Han Seung-gyu

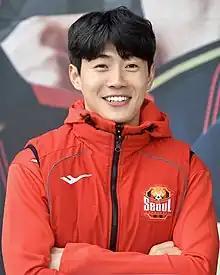
Han in 2023

Han Seung-gyu (born 28 September 1996) is a South Korean football midfielder.